Jess Hill

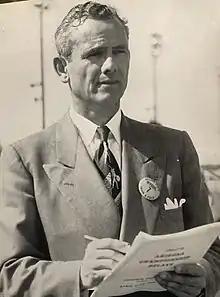
Hill at USC,

Jesse Terrill Hill (January 20, 1907 – August 31, 1993) was an American athlete, coach, and college athletics administrator who was best known for his tenure as a coach and athletic director at the University of Southern California (USC). His career spanned six decades. He played as an outfielder in Major League Baseball from 1935 to 1937, coached two national championship teams in track and field, and went on to become the first person to both play for and coach Rose Bowl champions.